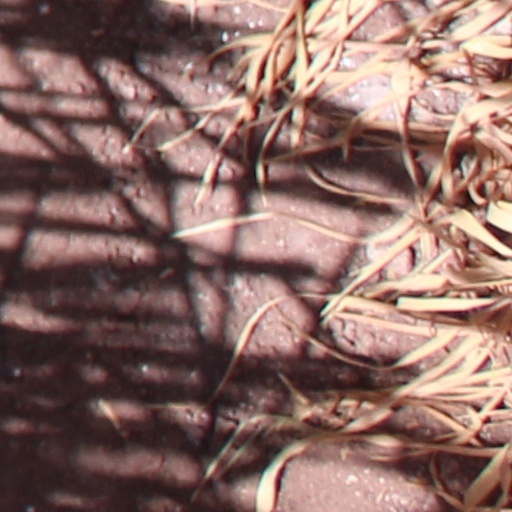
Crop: wheat